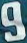
Number: 9